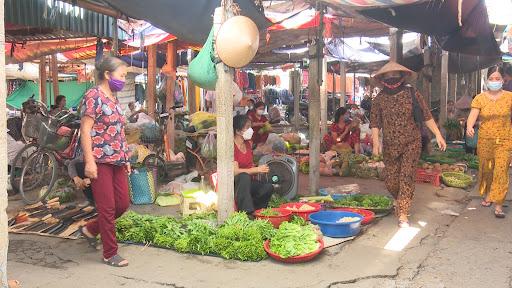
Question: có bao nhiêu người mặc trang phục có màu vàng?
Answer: có một người mặc trang phục có màu vàng